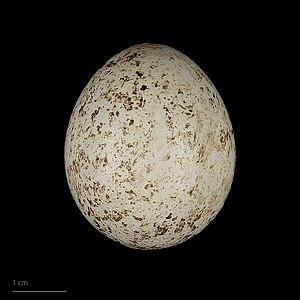
La Crécerelle d'Amérique est une espèce de rapaces, la plus répandue des falconidés en Amérique du Nord. La crécerelle d'Amérique est le plus petit des faucons. C'est une espèce diurne.